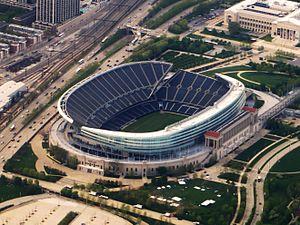
Le Soldier Field ou New Soldier Field est un stade de football américain situé au 1410 South Museum Campus Drive, le long de Lake Shore Drive au bord du lac Michigan, dans le secteur de Near South Side à Chicago. Il a été rouvert le 29 septembre 2003 après une reconstruction complète.